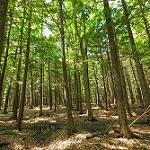
Label: forest